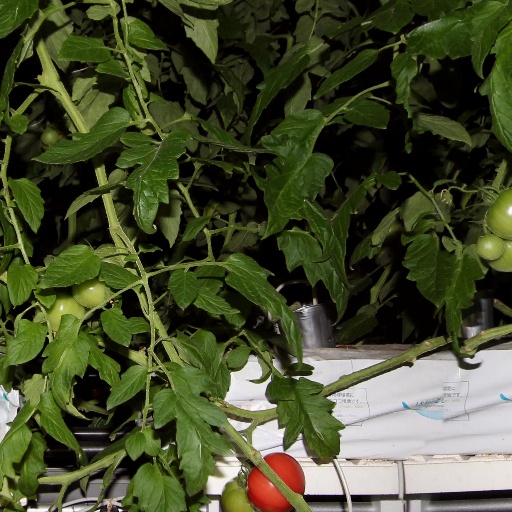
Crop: tomato